Sultan Abdul Halim ferry terminal bridge collapse

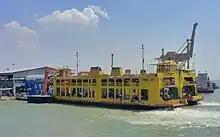
Penang ferries docked at the Butterworth ferry terminal. The collapsed section is behind the yellow ferries.

After the incident, the Penang Port Commission studied the suitability and efficiency of the use of ferries between Butterworth and Raja Tun Uda Ferry Terminal at the Penang side. Express bus passengers were dropped not only at the Butterwoth bus station but also at Sungai Dua and Gelugor. Given the relative speeds of crossing the strait by ferry versus the Penang Bridge, most regular commuters now prefer the bridge.